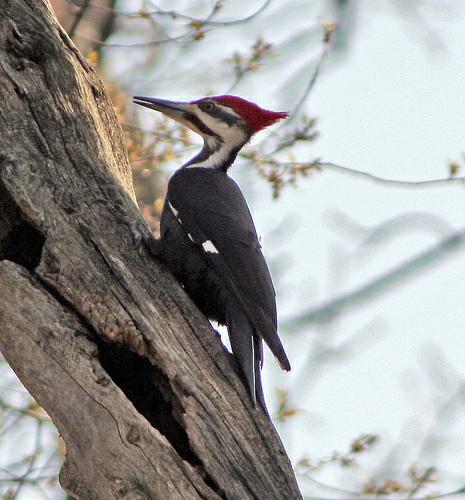
A photo of a pileated woodpecker